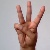
The image shows a hand gesture representing the letter 'W' in Indian Sign Language.